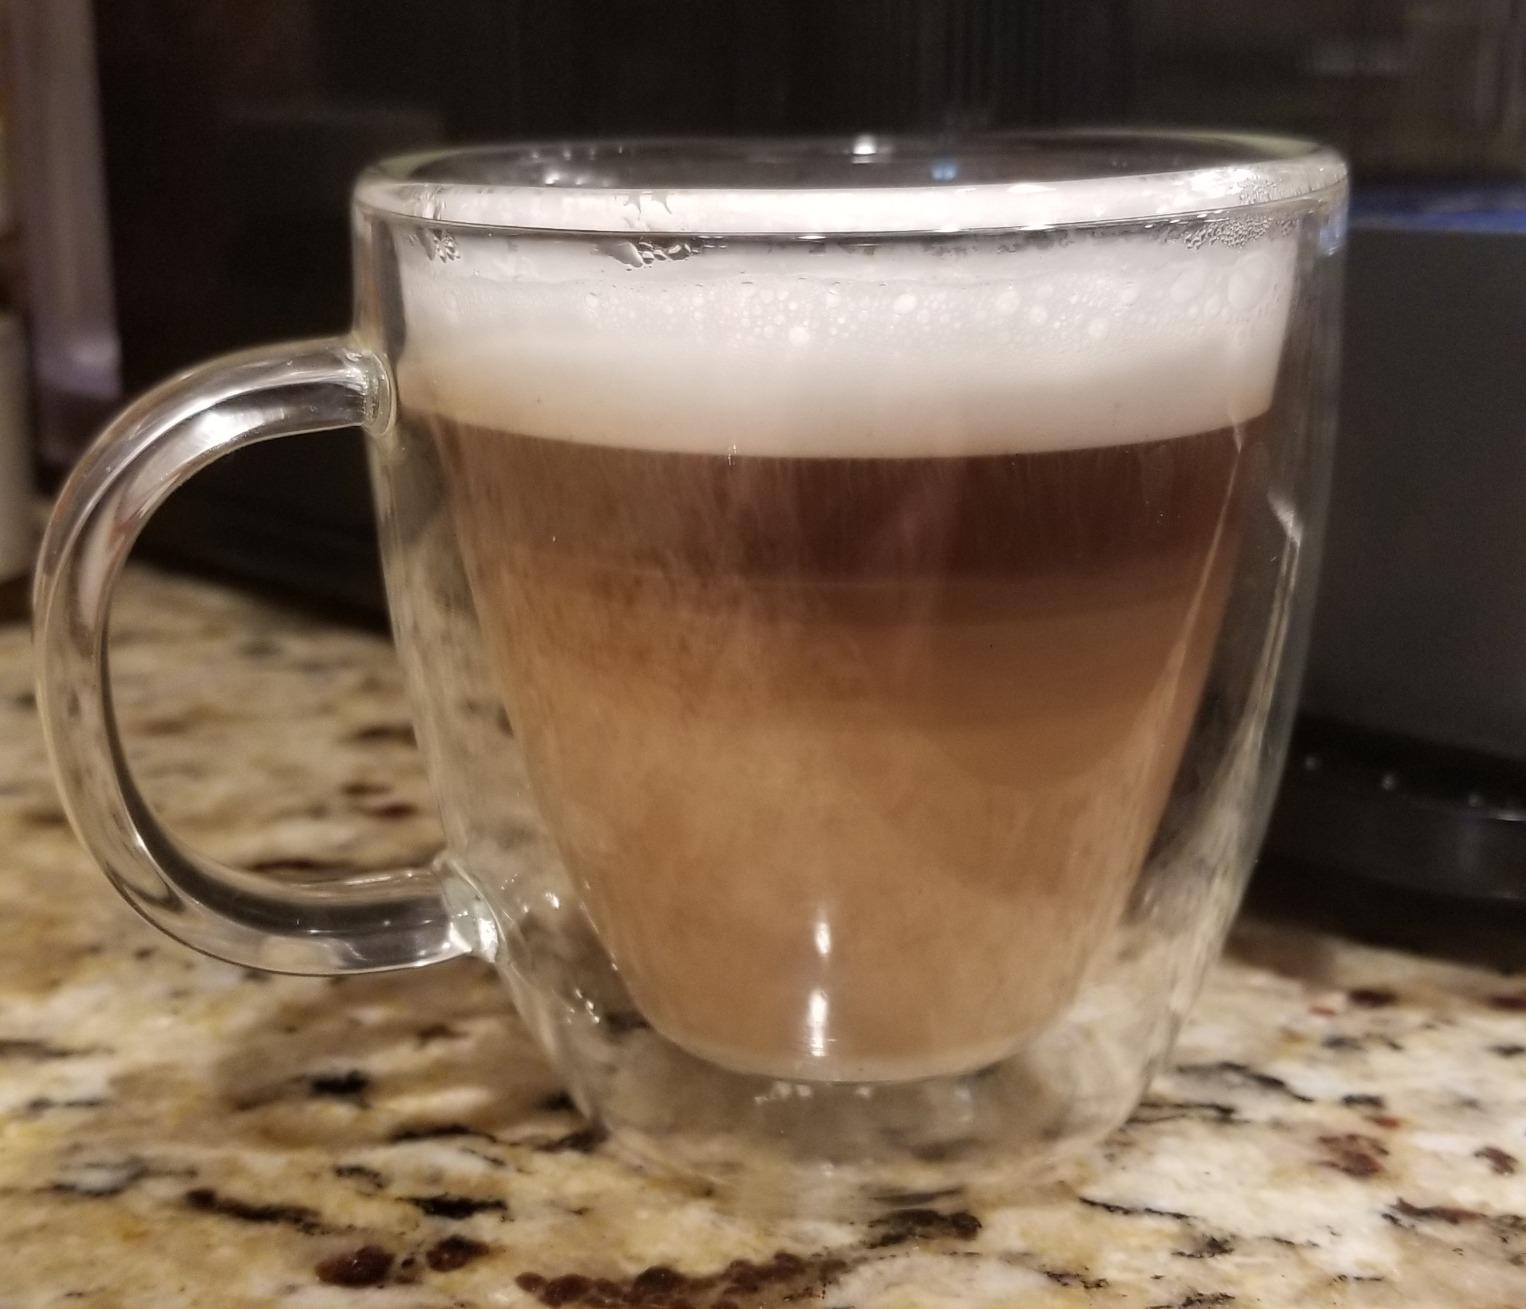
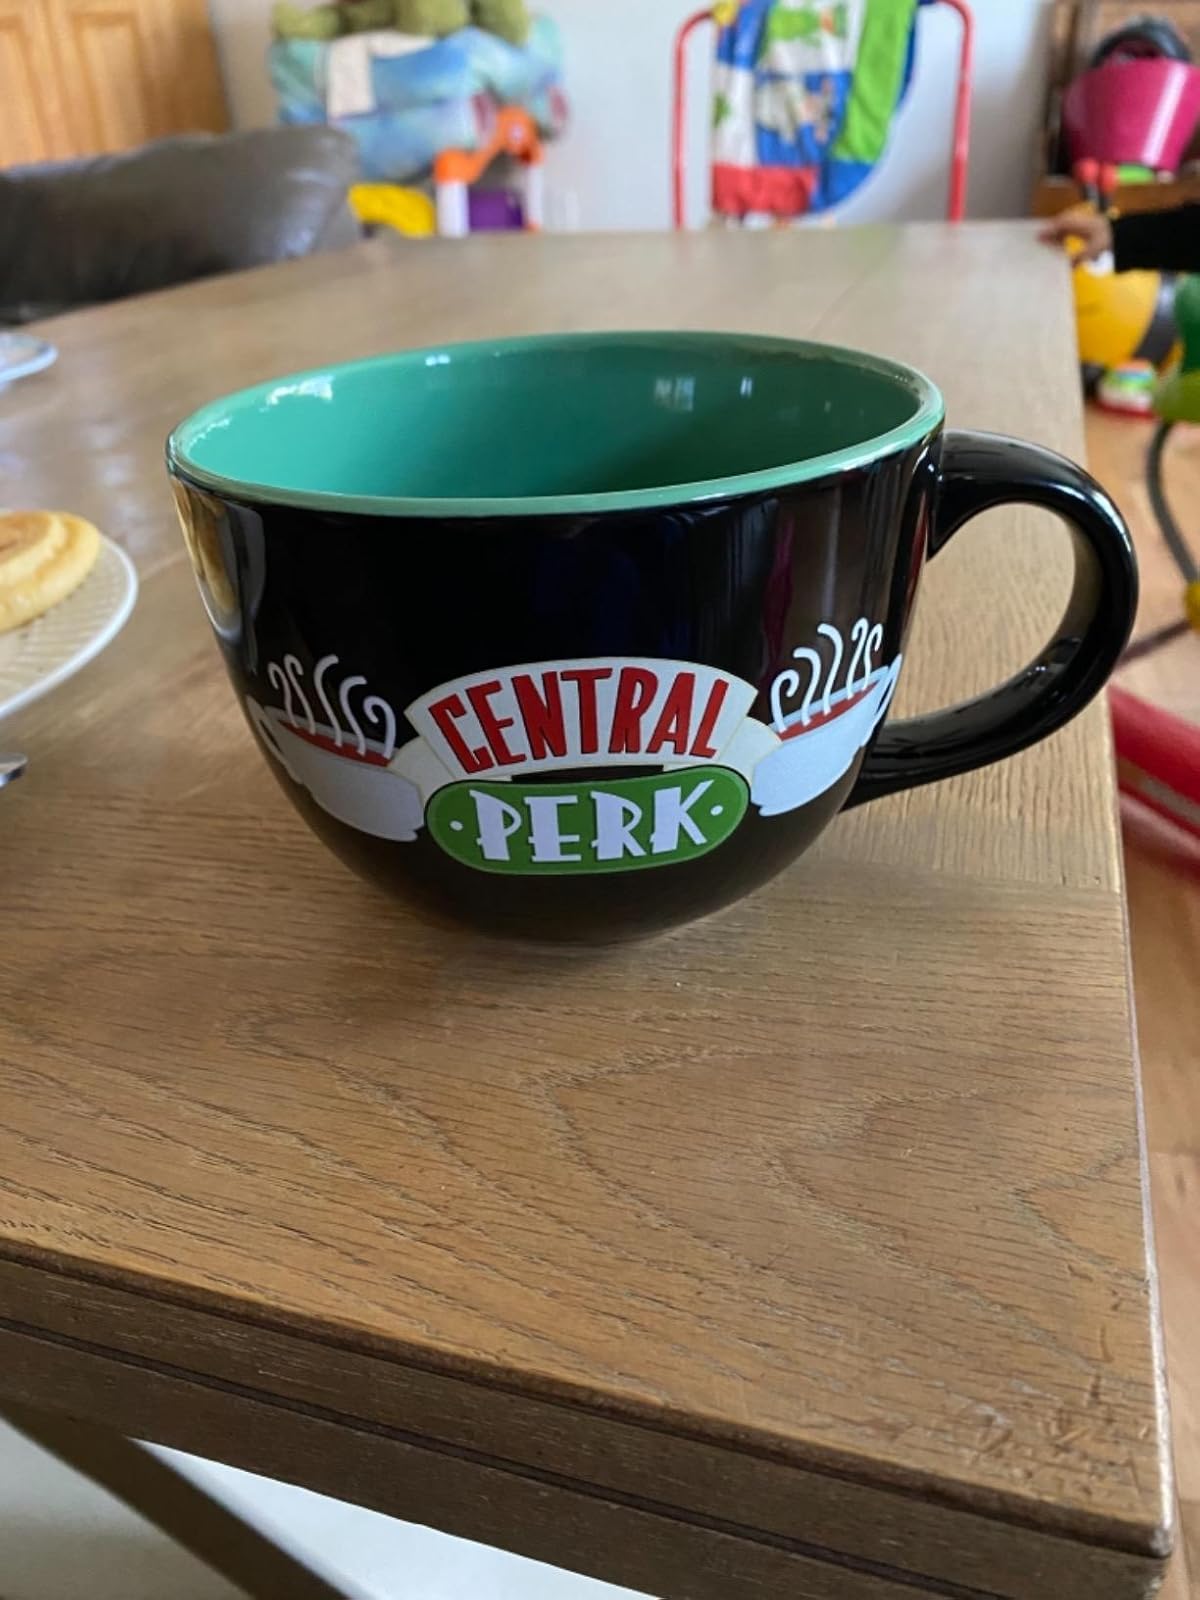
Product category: items_mug
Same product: no